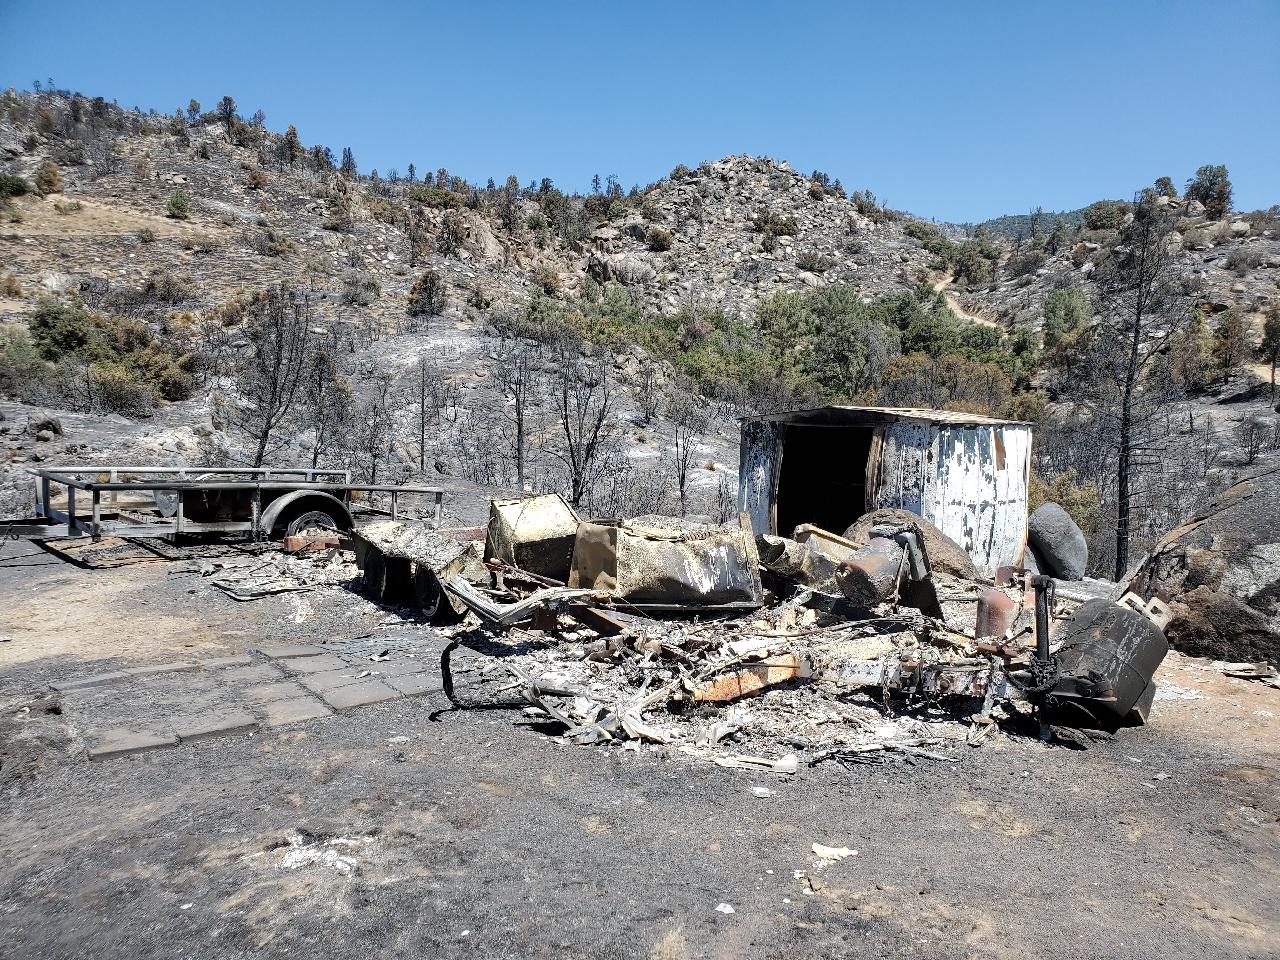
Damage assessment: destroyed